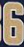
Number: 6